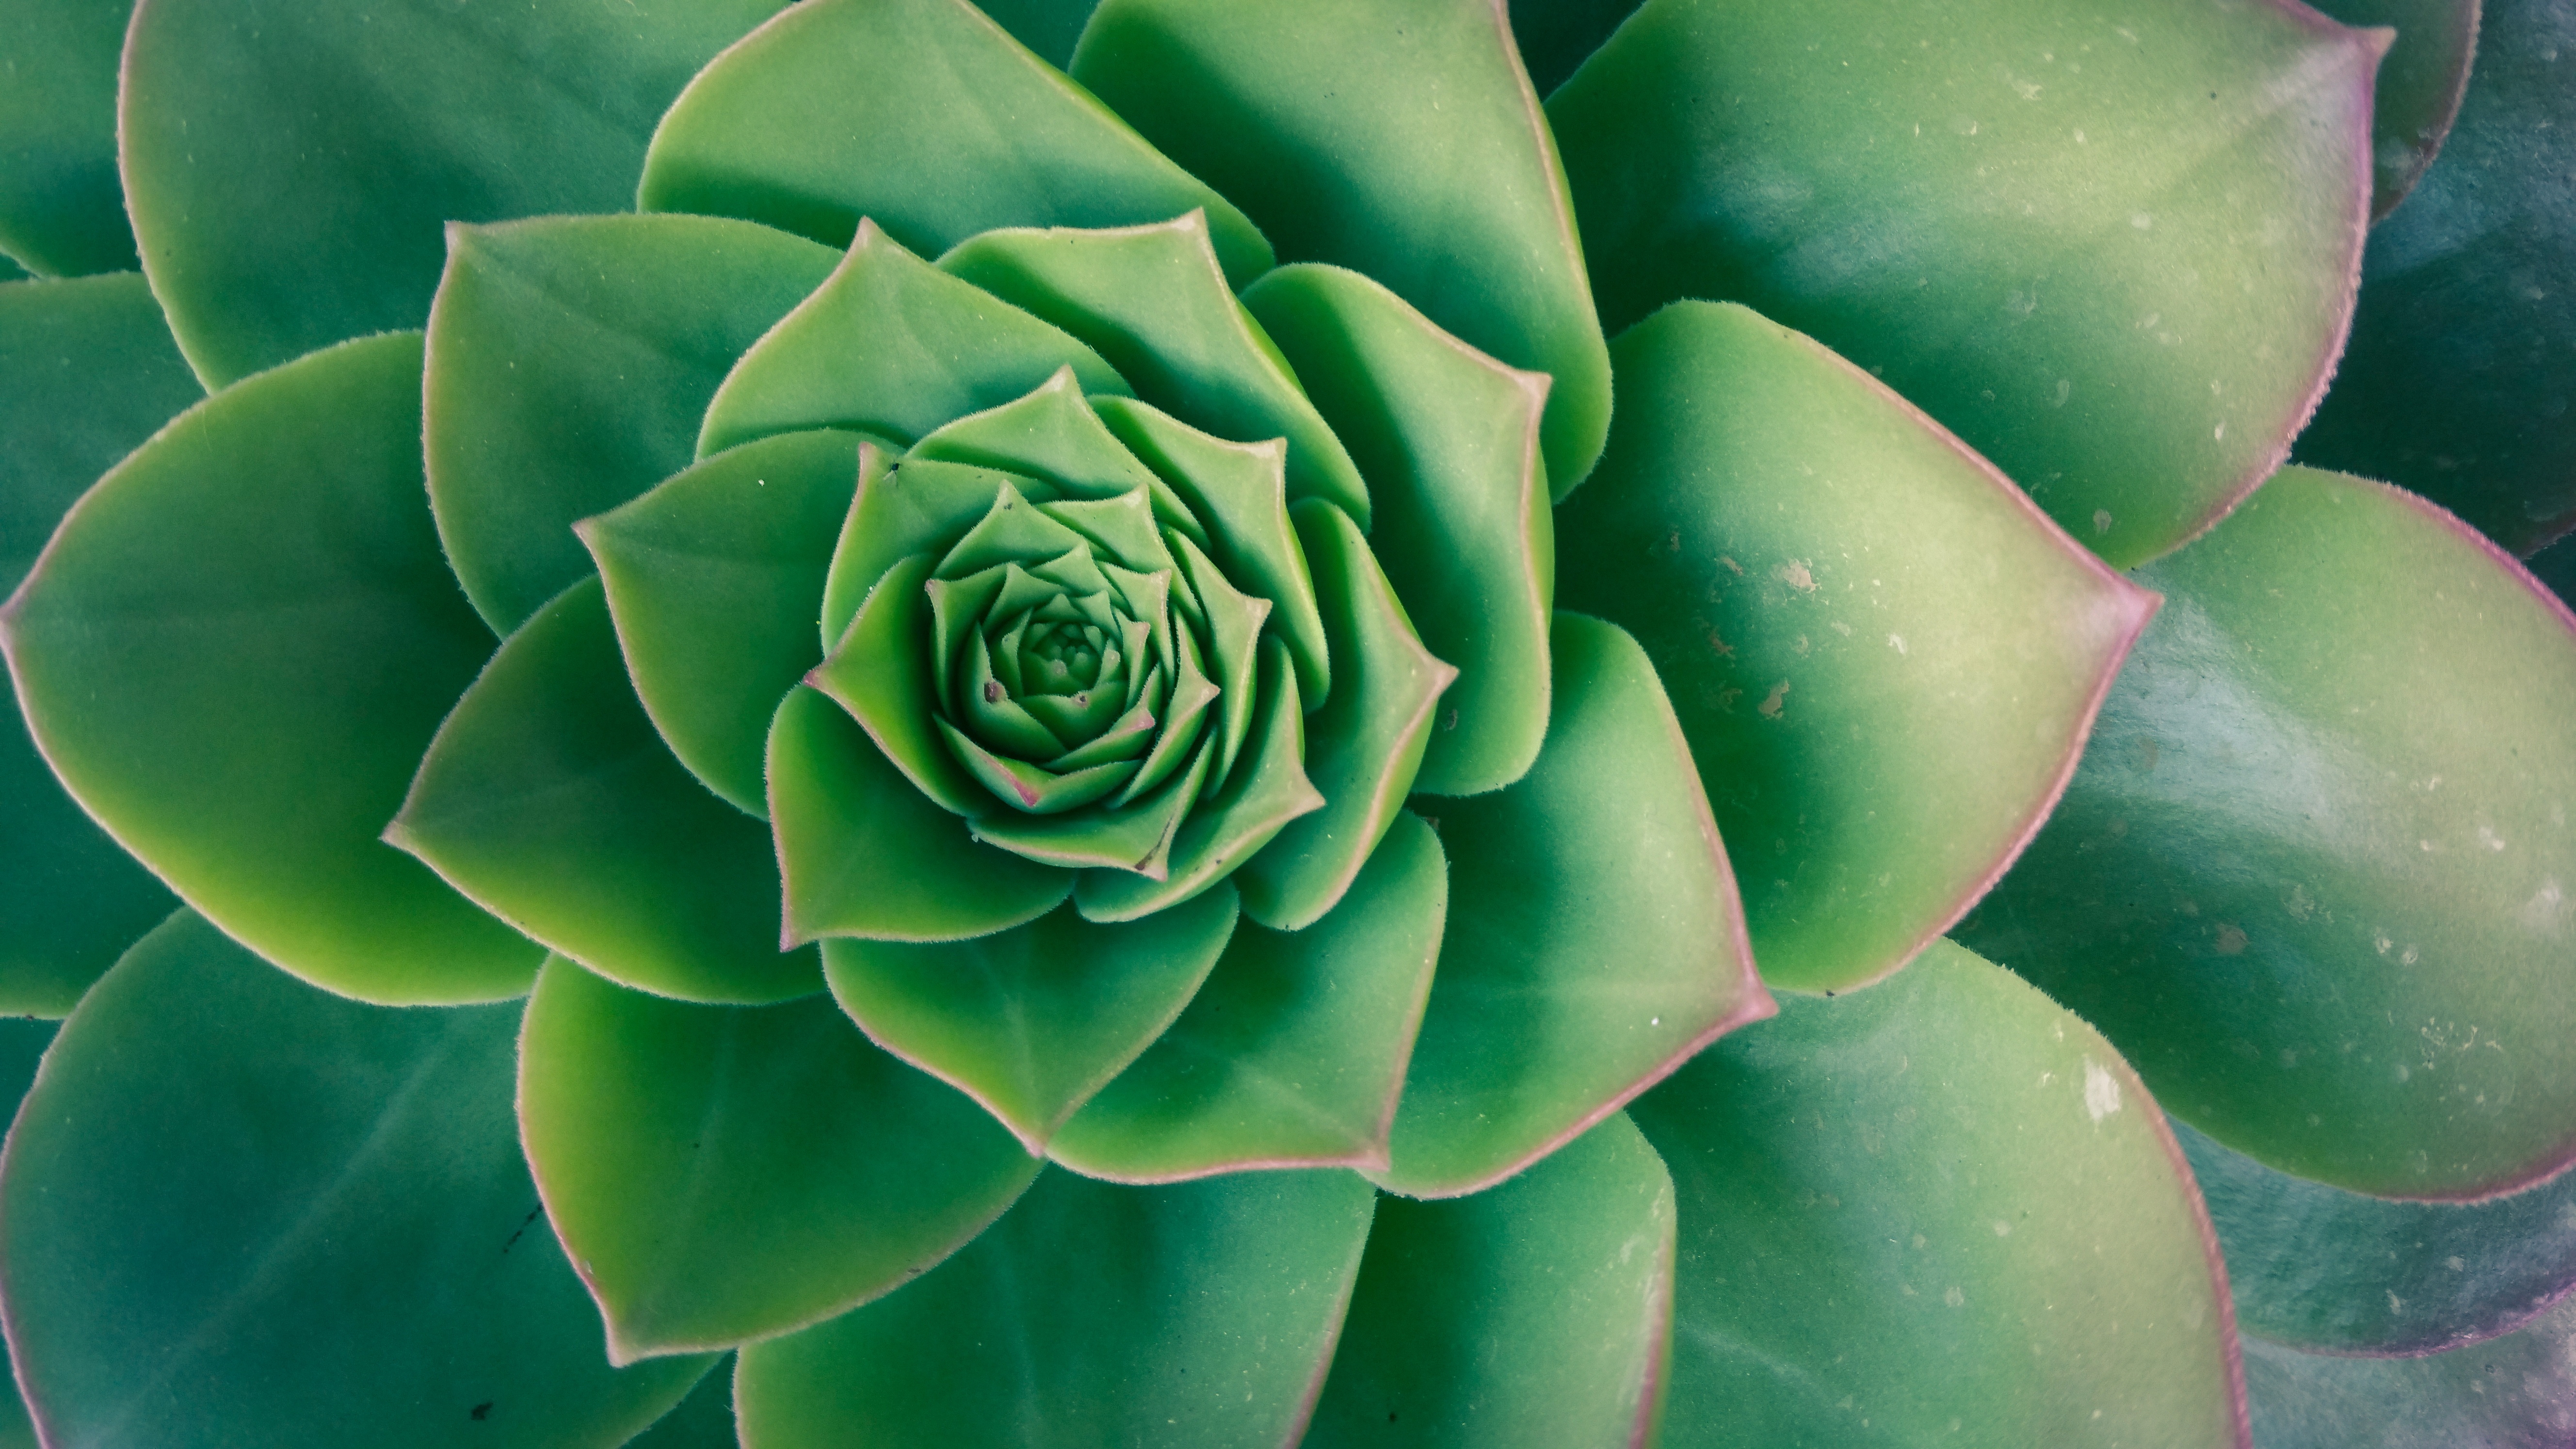
nature, abstract, growth, plant, leaf, flower, petal, green, botany, garden, flora, plants, leaves, growing, macro photography, prosperous, flowering plant, plant stem, land plant